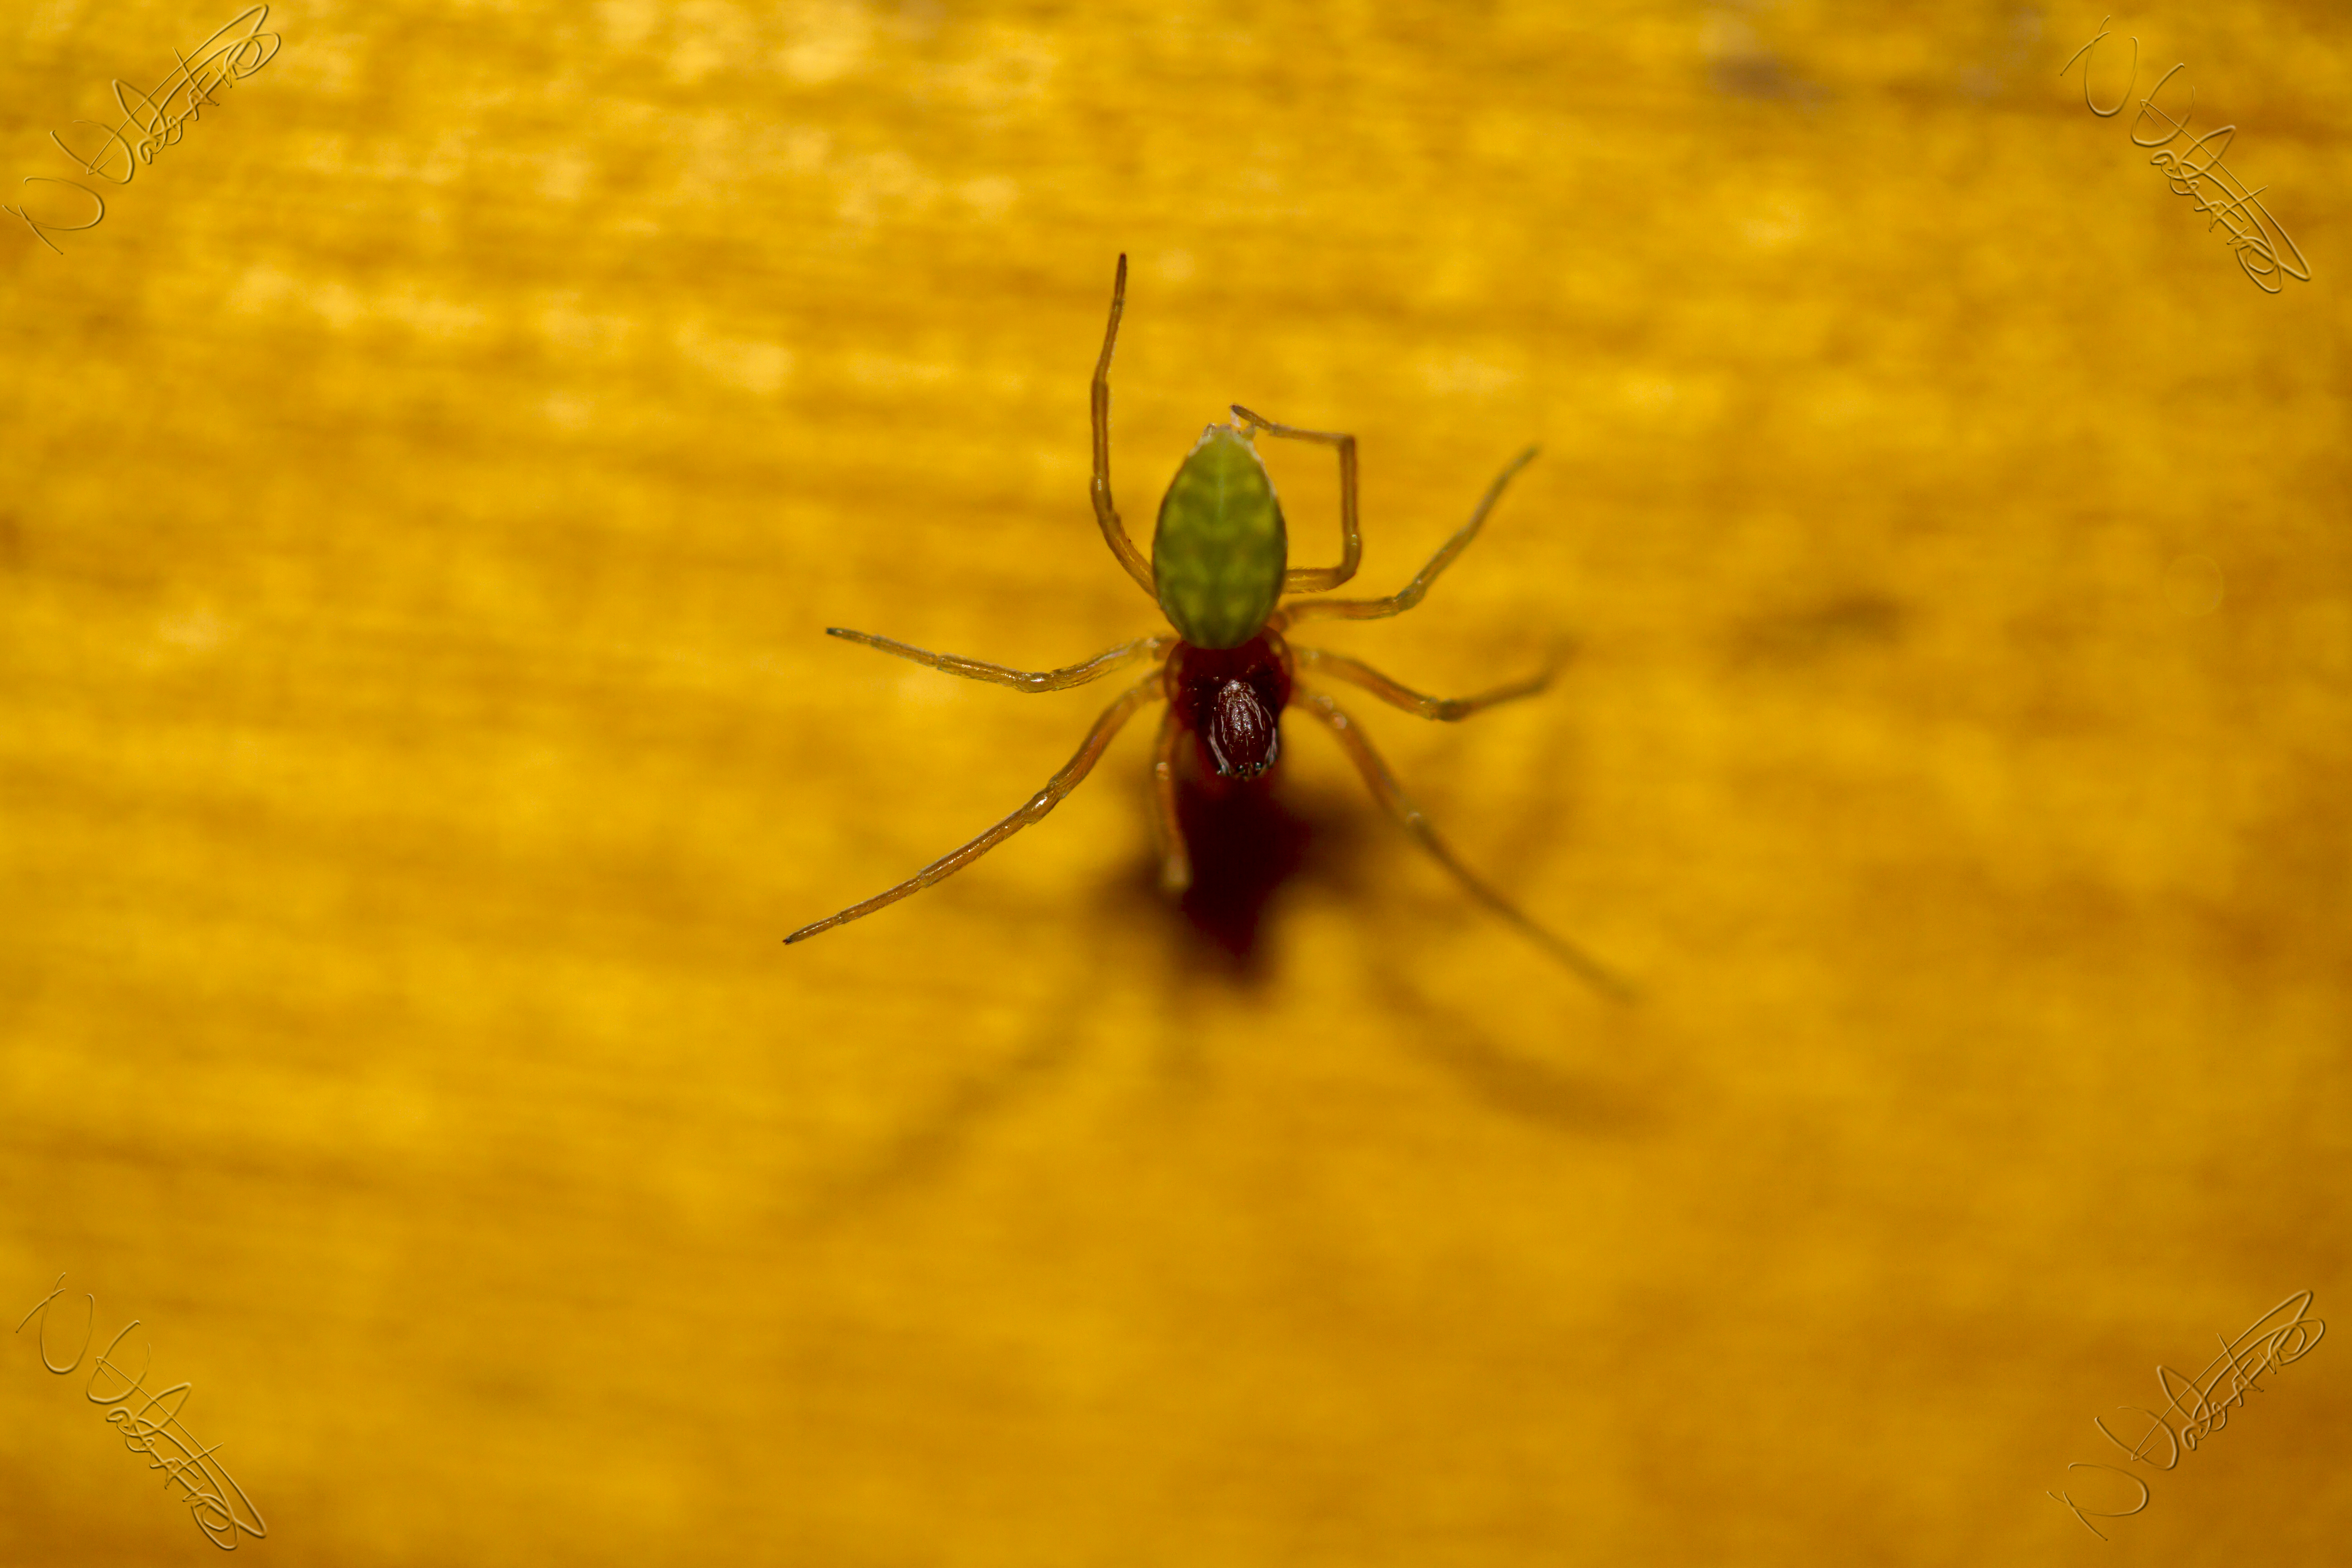
wood, photography, leaf, flower, green, insect, macro, canon, yellow, fauna, invertebrate, close up, spider, uk, indoors, canon7d, nikkvalentine, peterborough, canon60mmmacrousm, macro photography, arthropod